Margaret Illington

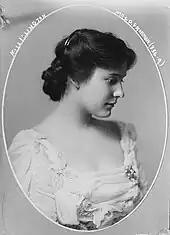
The year of her divorce from Daniel Frohman, 1909

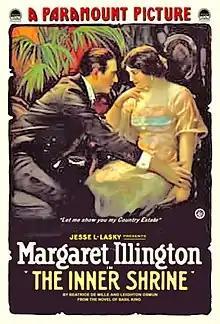
Poster for "Inner Shrine", one of two 1917 features Illington made for Adolph Zukor and Jesse Lasky.

Illington married Edward Bowes in 1910 and desired to have a baby according to newspaper accounts that interviewed her. But it was not to be and she continued in plays. One of her best known plays at this time was "Kindling" later turned into a 1916 silent film by Cecil B. DeMille, but minus Illington. Illington did have some filmmaking experience appearing ("uncredited") in Edwin Porter's popular 1905 "The Train Wreckers" as the female lead. In 1917 Illington decided to try her hand at feature moviemaking and signed with Adolph Zukor and Jesse Lasky. She starred in "The Inner Shrine" and "Sacrifice", both directed by stage actor Frank Reicher. Zukor famously visited her on the set during the making of "The Inner Shrine". When her two films were completed she returned to the stage and remained for about two years before retiring in 1919.